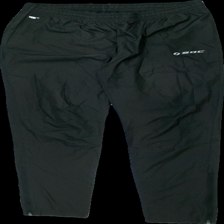
View: front
Type: Outerwear
Category: Men
Brand: Soc (Stadium)
Colors: Black, Grey
Pattern: Logo print
Cut: Regular
Size: M
Season: Autumn
Damage location: middle right
Damage 2 location: top right
Price range: 50-100
Recommended usage: Reuse
Description: tunna överdragsbyxor med logga på